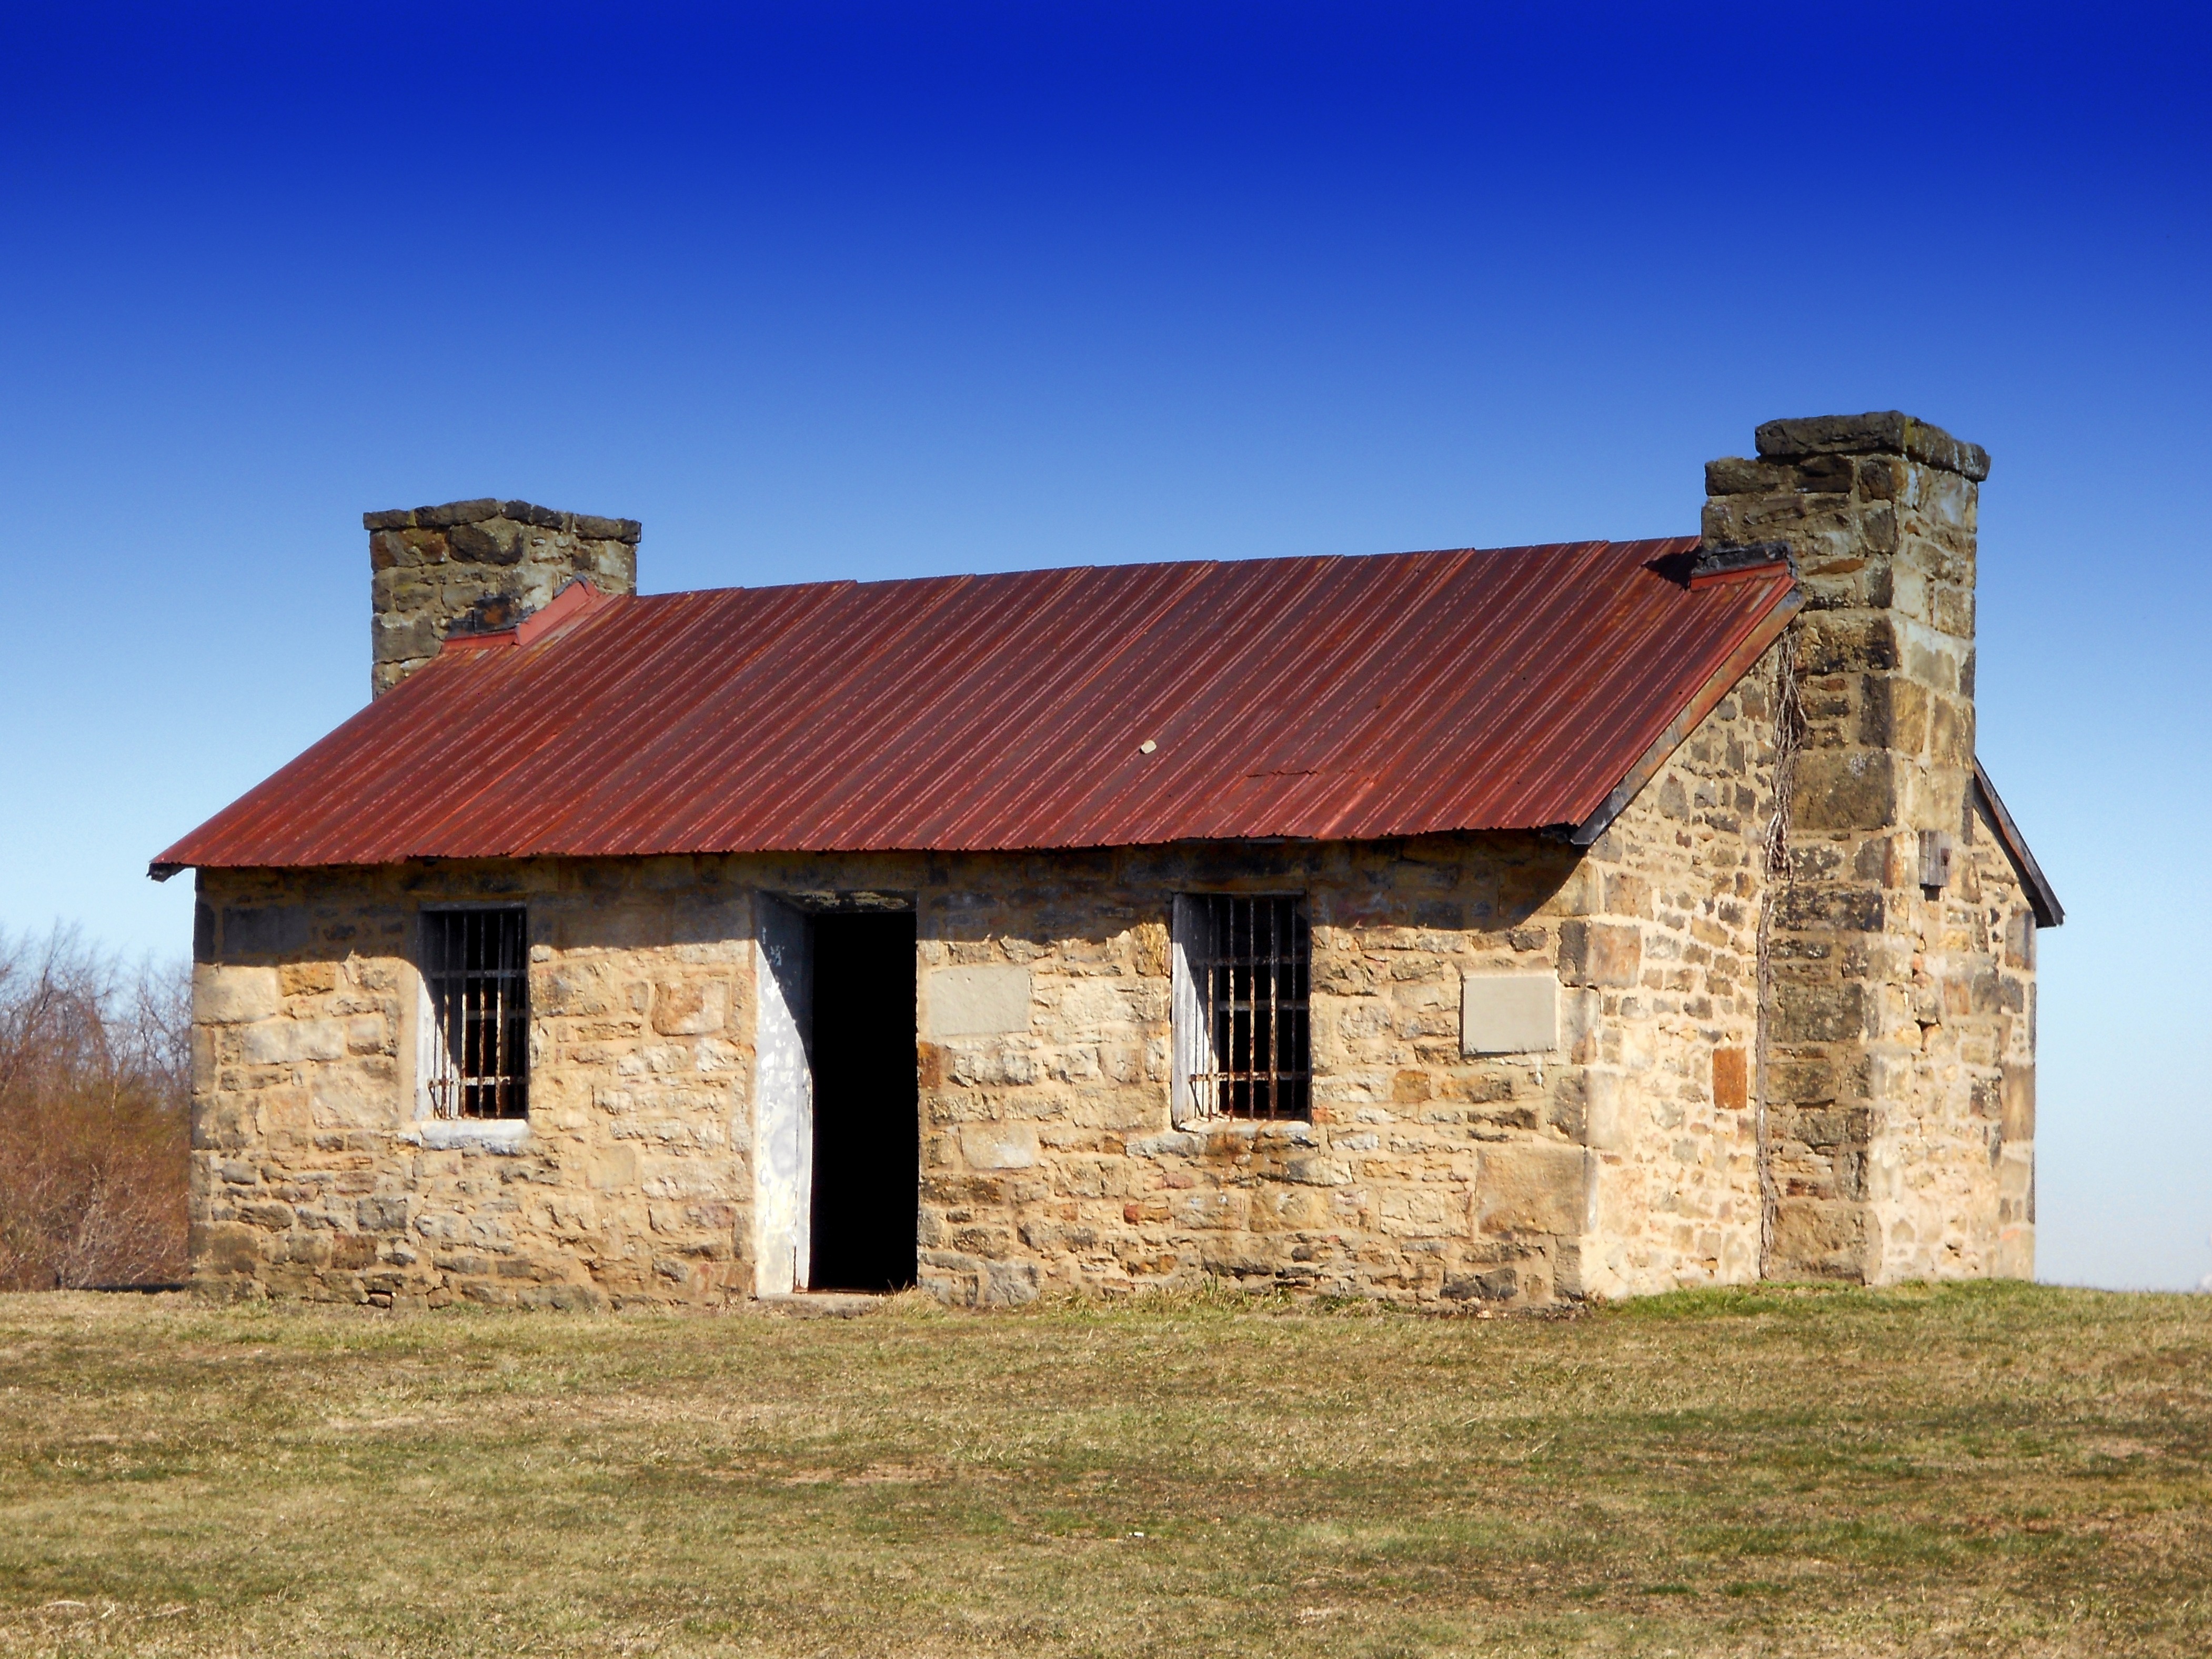
nature, architecture, sky, house, building, barn, stone, hut, cottage, landmark, abandoned, chapel, outside, farmhouse, pennsylvania, rural area